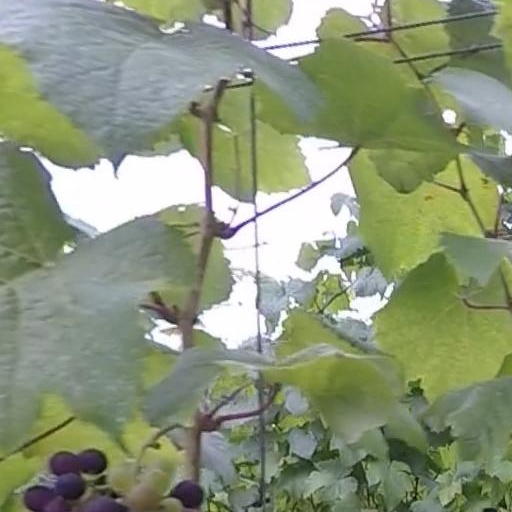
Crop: grape